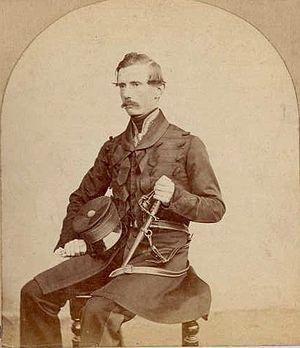
Alexander Ross Clarke est un géodésiste anglais passé à la postérité pour les différents ellipsoïdes de référence qu'il a proposés pour approcher la forme du géoïde.
L'Association internationale de géodésie est une des associations constituantes de l'Union géodésique et géophysique internationale. Elle est fondée en 1864 sous le nom de Mitteleuropäische Gradmessung. En 1867, elle devient la Europäische Gradmessung. En 1886, la Europäische Gradmessung devient l'Association géodésique internationale. Elle devient la section de géodésie, l'une des cinq partie constituante de l'Union géodésique et géophysique internationale, lors de la première assemblée générale de l'Union en 1922. Elle prend son nom actuel d'Association internationale de géodésie en 1946. L'Union géodésique et géophysique internationale compte aujourd'hui 65 entités adhérentes. Elle est elle-même membre du Conseil international pour la science. Le bureau de l'IAG se trouve à l'Institut de recherche géodésique allemand à Munich.